Petoskey, Michigan

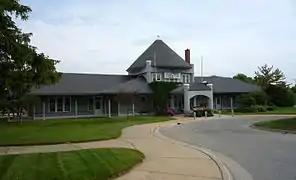
The Little Traverse History Museum is housed in the former Chicago and West Michigan Railroad depot.

As of the census of 2010, there were 5,670 people, 2,538 households, and 1,319 families residing in the city. The population density was . There were 3,359 housing units at an average density of . The racial makeup of the city was 91.7% White, 0.7% African American, 4.7% Native American, 0.4% Asian, 0.5% from other races, and 2.1% from two or more races. Hispanic or Latino of any race were 1.9% of the population.